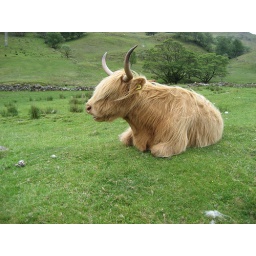
A highland cow resting in the field near the King's Road (Oban)